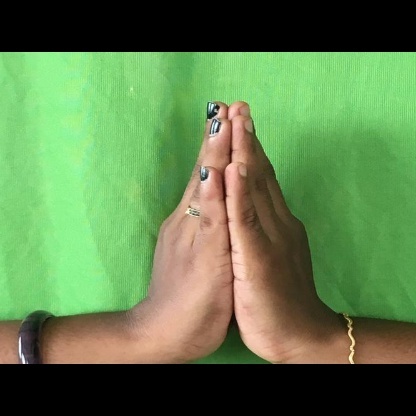
Mudra: Anjali